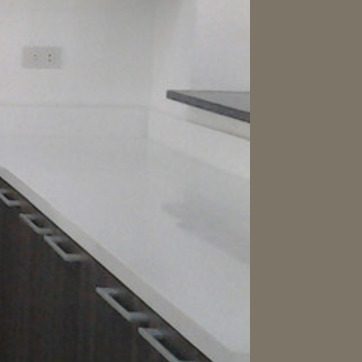
Material: polishedstone